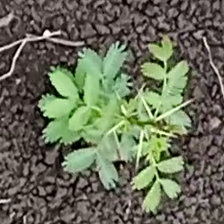
Weed species: Dwarf_cassia_(Chamaecrista pumila)